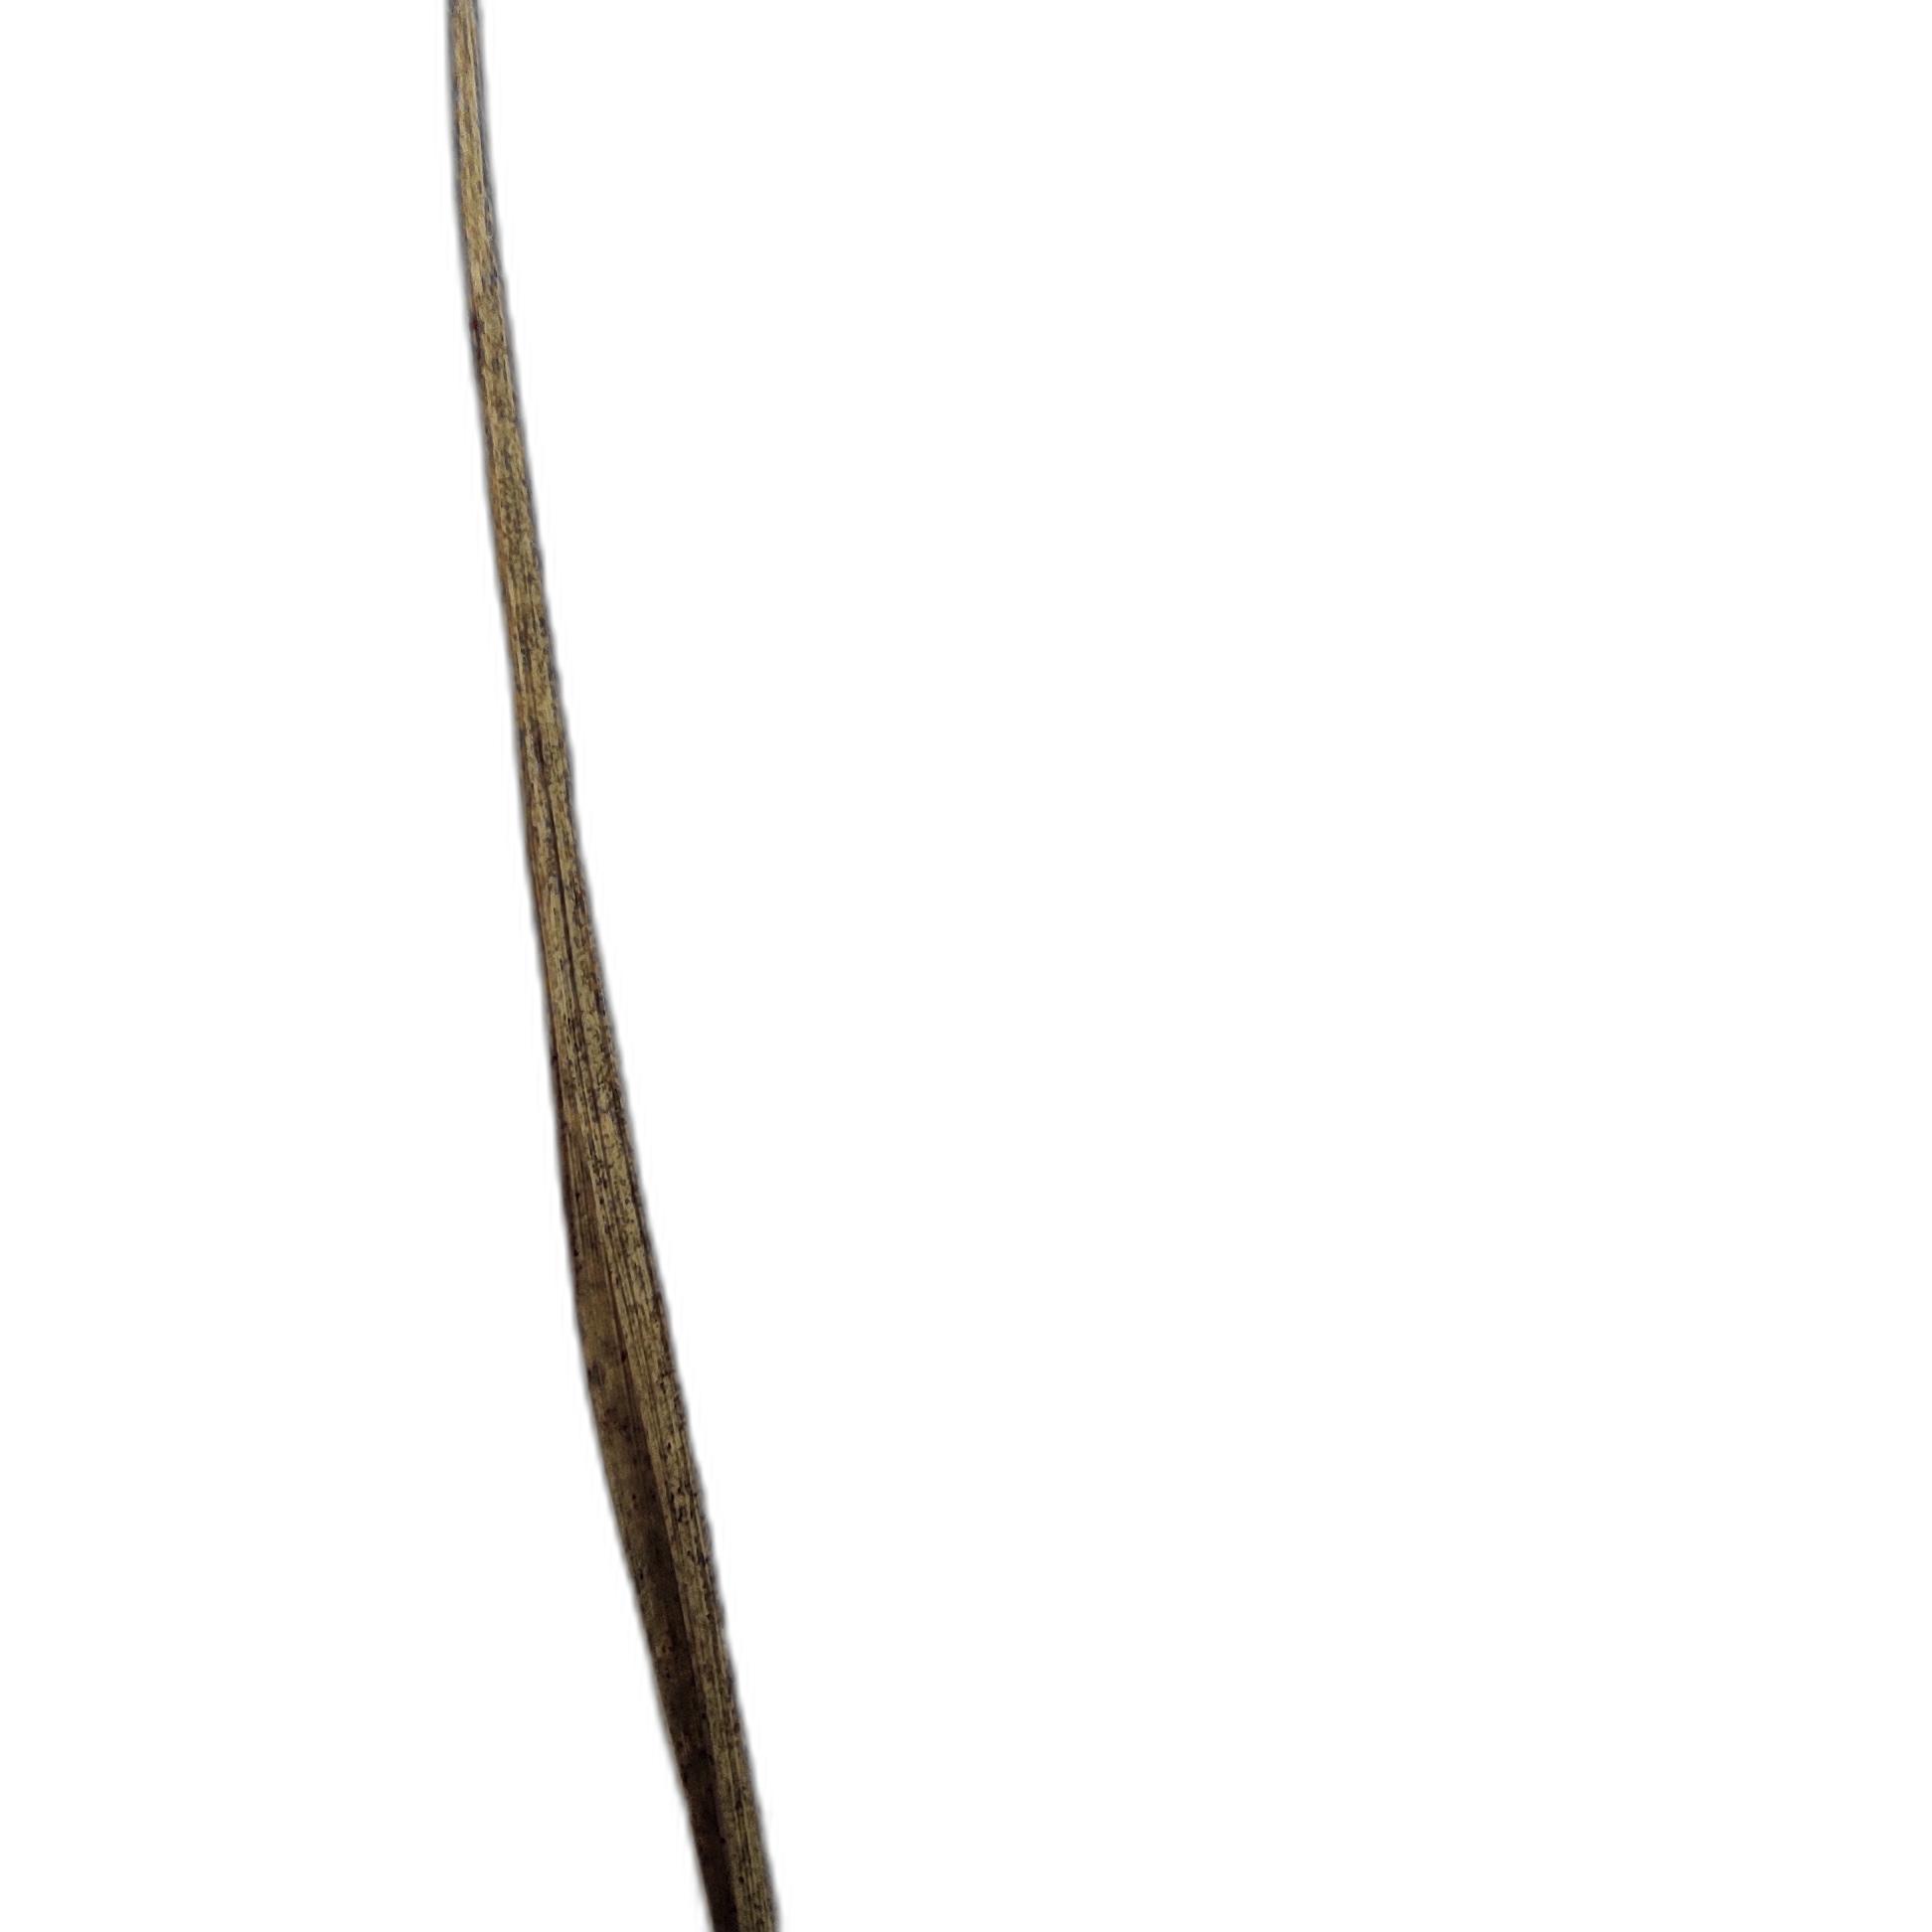
Label: Leaf Scald